Igor Girkin

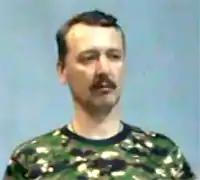
Girkin in an interview in July 2014

On the night of 4–5 July 2014, during a large-scale offensive by the Ukrainian military, following the end of a 10-day ceasefire on 30 June, Girkin led the Sloviansk People's Militia to an orderly retreat out of Ukrainian encirclement and made it to Donetsk, which they started fortifying on 7 July. Sloviansk was then captured by Ukrainian forces, thus ending the separatist occupation of the city which had started on 6 April. According to Girkin, 80-90 percent of his men had escaped from Sloviansk.